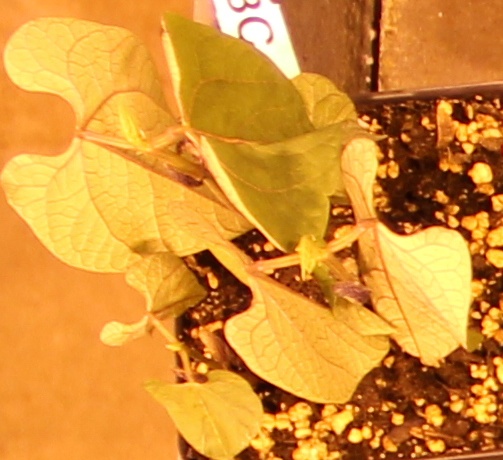
Label: Blackbean